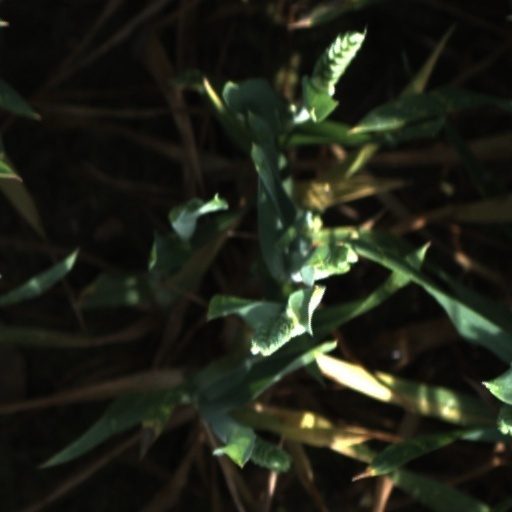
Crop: wheat